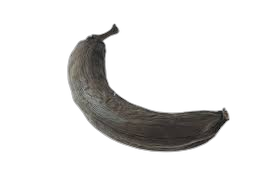
Waste category: biological